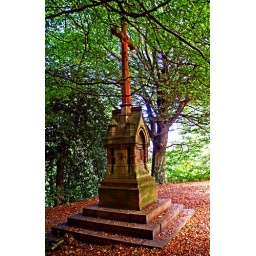
Sheffield Cemetery, this monument was standing by itself while the trees grew around it